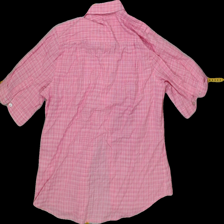
View: back
Type: Shirt
Category: Ladies
Brand: Not Applicable
Colors: Pink
Material: 100%cotton
Pattern: Checkered print
Cut: Regular, Collar
Size: S
Trend: No trend
Stains: No
Damage: 0
Price range: <50
Recommended usage: Reuse